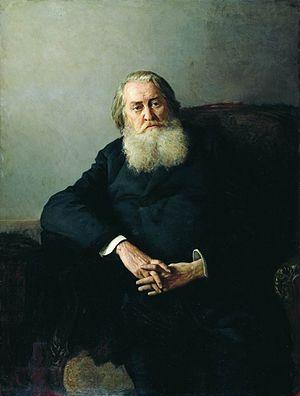
Fiodor Akinfovitch Biakont vécut au XIVᵉ siècle. Il est considéré comme l'ancêtre de plusieurs familles de la noblesse russe : les familles Ignatiev, Plechtcheïev, Bestoujev, Basmanov, Jerebtsov.